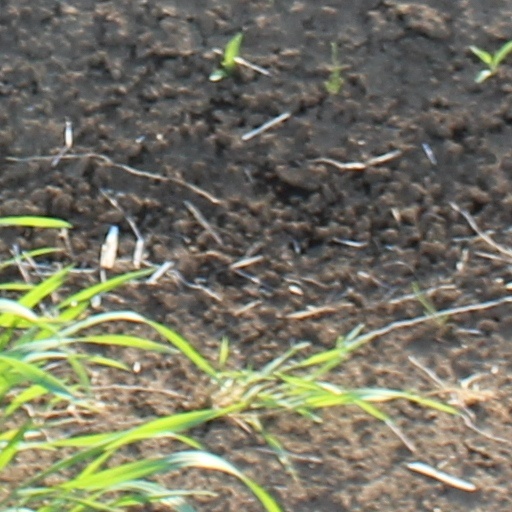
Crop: wheat